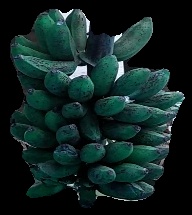
Variety: rasbale
Grade: grade3